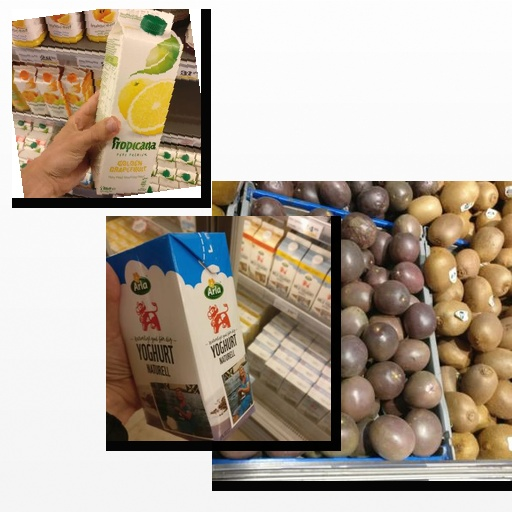
Food items: golden_grapefruit_juice, natural_yogurt, passion_fruit